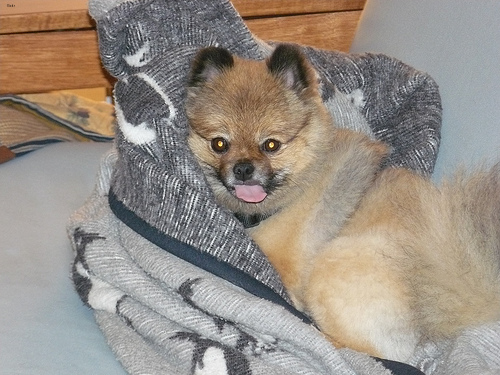
Breed: pomeranian